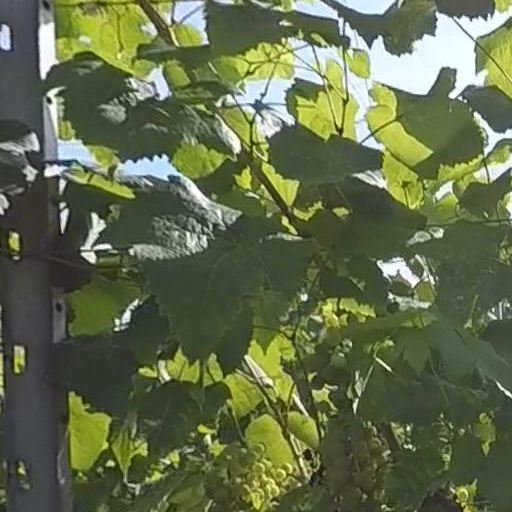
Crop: grape